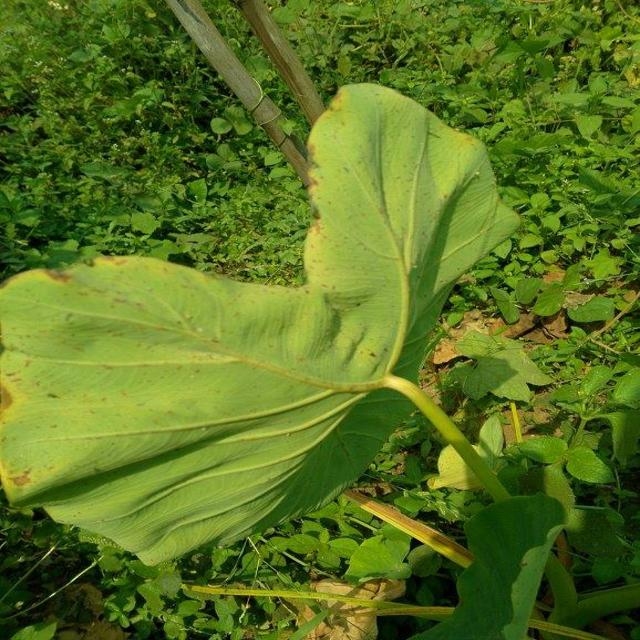
Label: Late_Blight